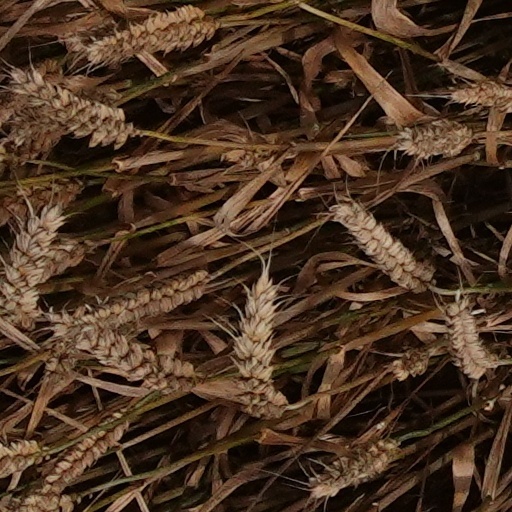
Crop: wheat